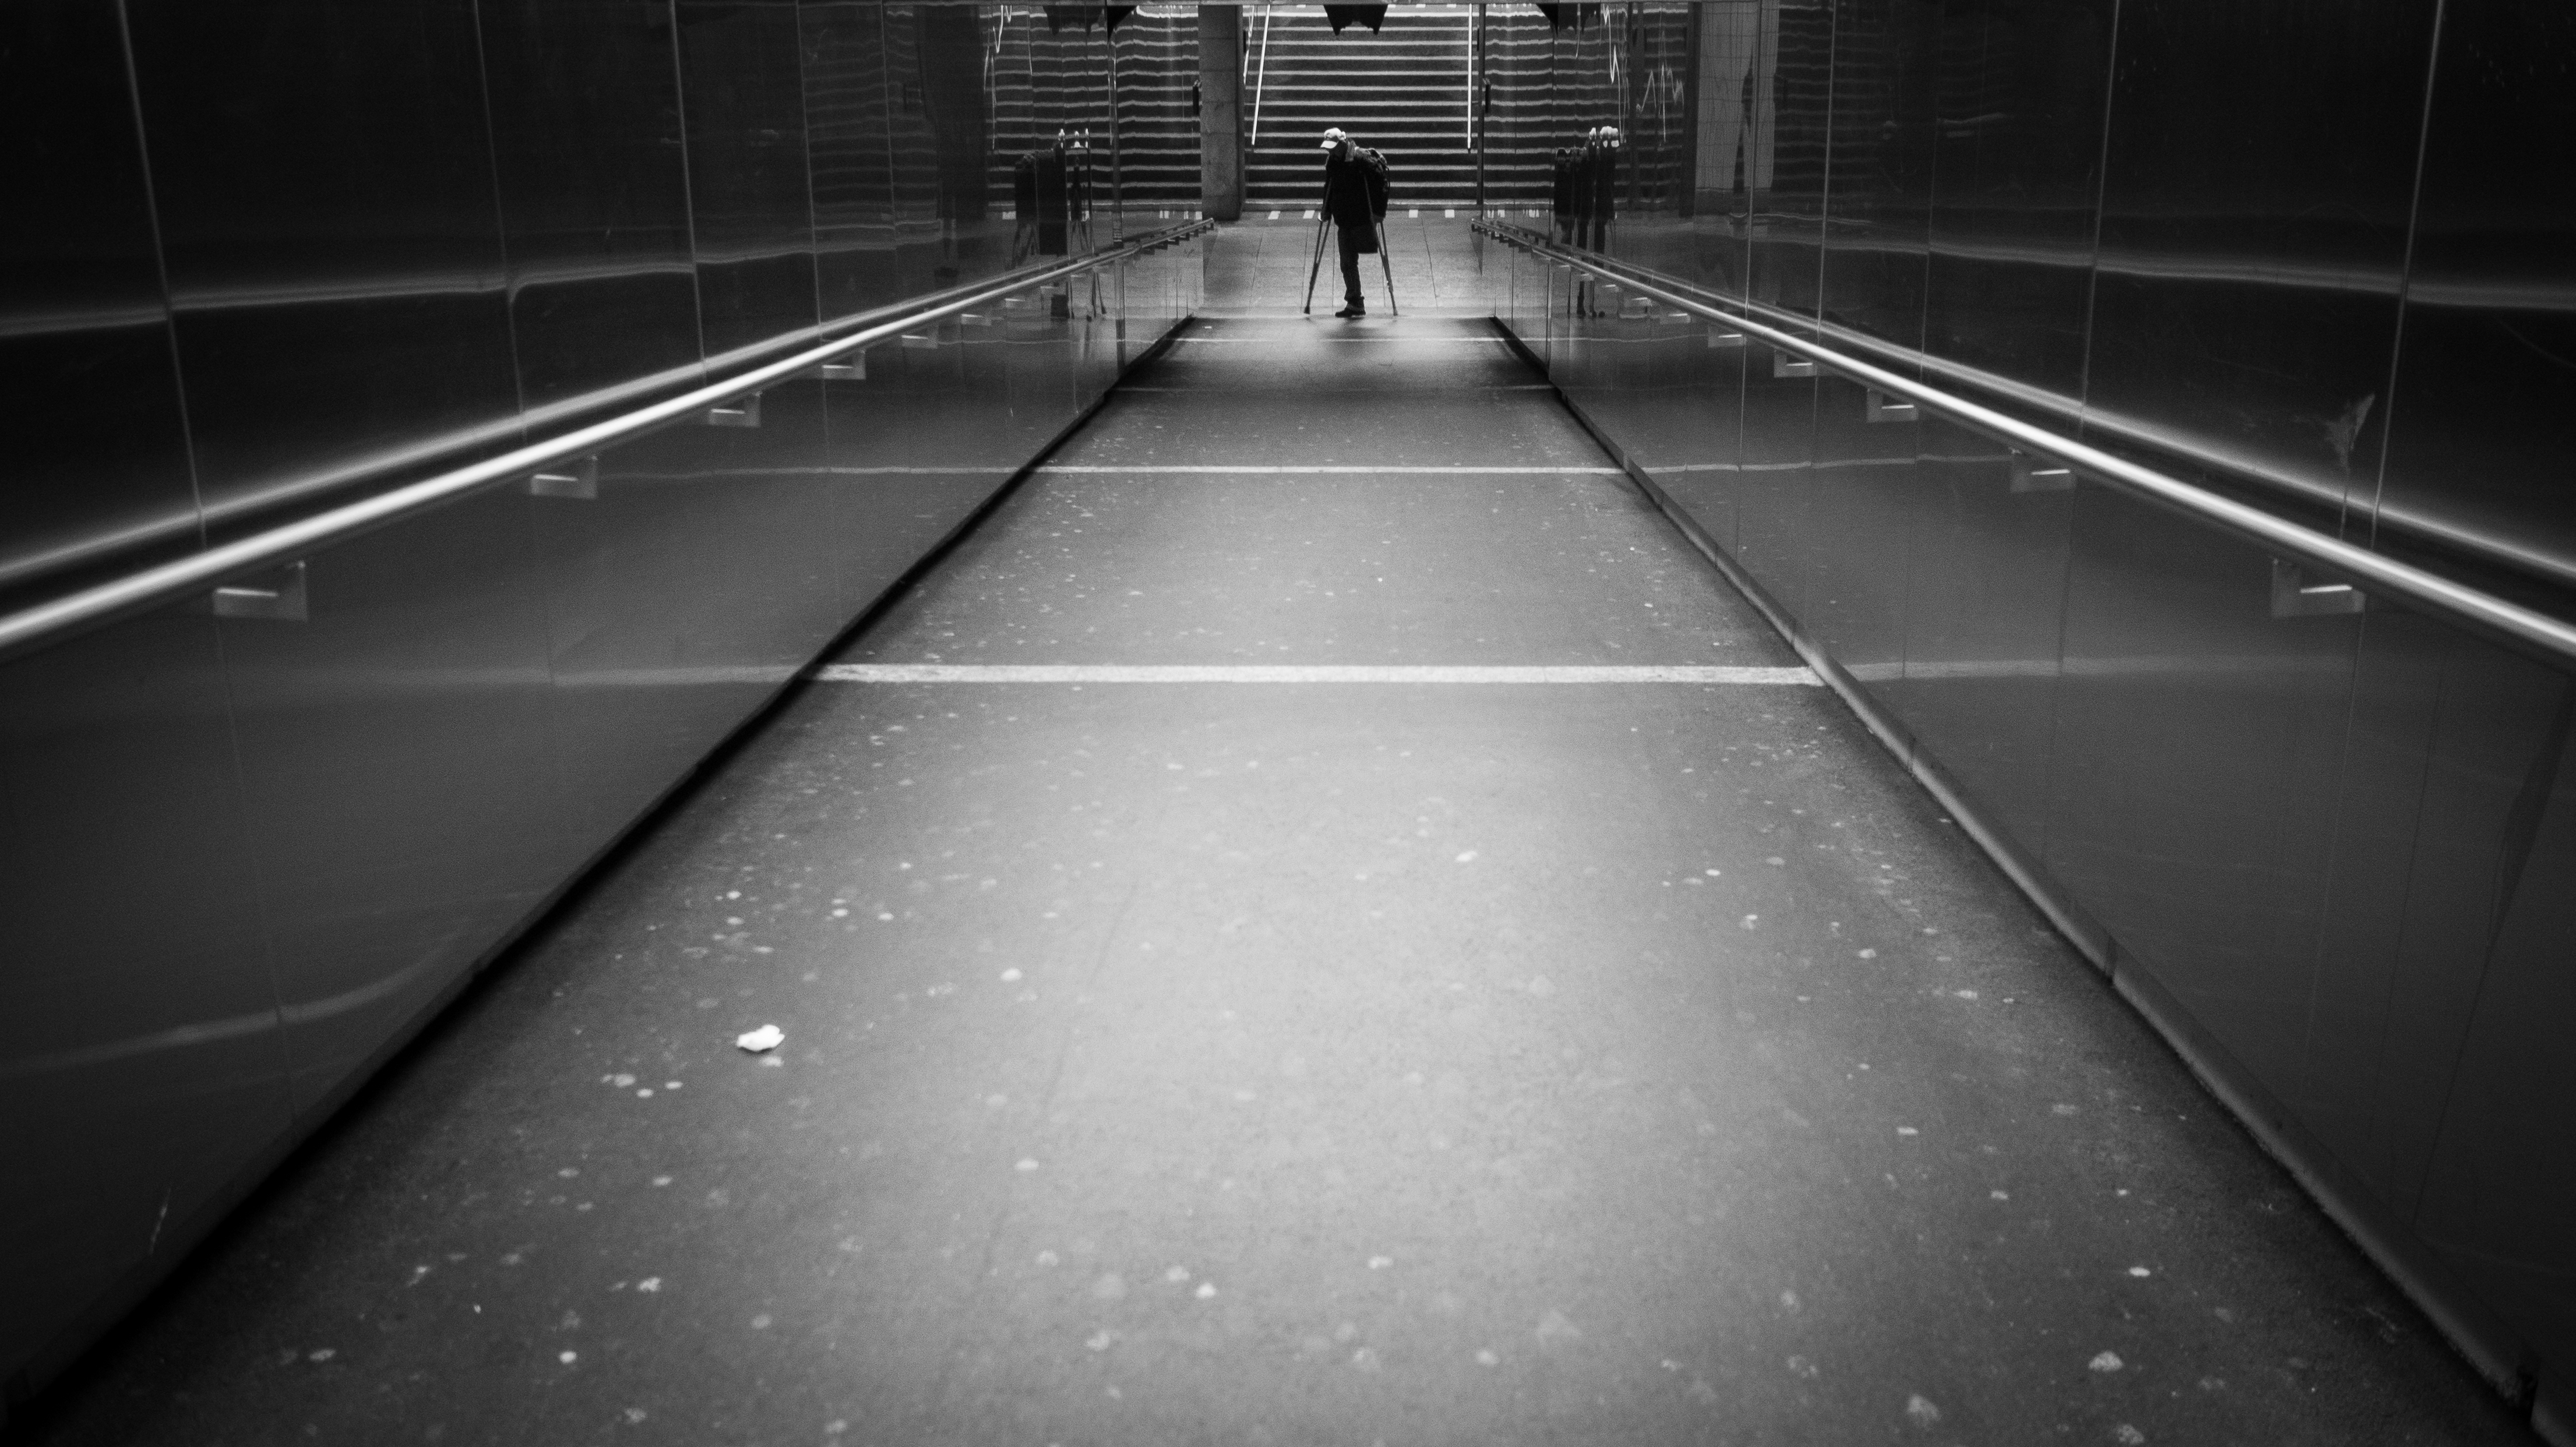
light, black and white, road, white, street, night, photography, floor, ebook, line, shadow, training, darkness, black, monochrome, streetphotography, flickr, thomas, video, symmetry, olympus, omd, fuji, shape, leica, monochrom, leuthard, hcb, thomasleuthard, flooring, monochrome photography